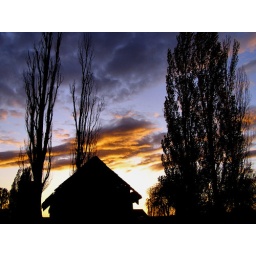
Western sky over the fence